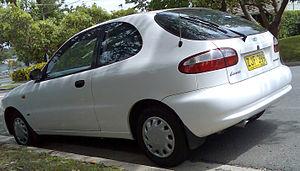
La Daewoo Lanos est une automobile de Daewoo Motors fabriquée de 1997 à 2002. Elle était disponible en 3, 4 et 5 portes. Elle a succédé à la Daewoo Cielo.